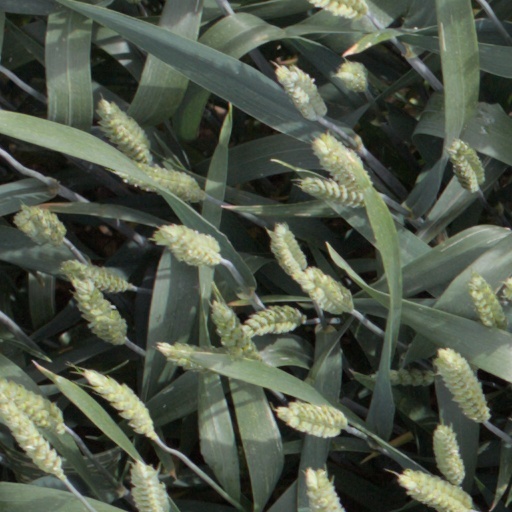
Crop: wheat